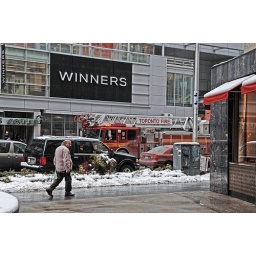
All the action on the street is tuned out but something in a shop window caught this guy's eye.